Aminu Kano

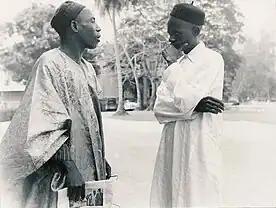

Aminu participated in the primary voting phase of the first parliamentary election in September 1951 for the Northern House of Assembly. His party, NEPU, secured victory with 12 out of the 26 seats allocated for Kano city, outperforming the other three parties, including Native Administration officials who collectively held six seats. The subsequent stage involved the final colleges, which elected candidates to the House of Assembly through a secret ballot. These colleges, comprising relatively small groups, each cast several hundreds votes or less. Despite NEPU's success in the earlier stages, Aminu was less fortunate in the final voting process, receiving 16 votes out of 68, and no NEPU member secured a position in the 1952 House of Assembly, which served as an electoral college for the House of Representatives. Four NEPU members, initially successful in the intermediate stage, found themselves competing against previously defeated candidates from the Native Authority during the final stage. Because of the outcome of the elections, it was perceived that British officials and the Native Authority had devised an electoral system that favoured the Native Authority, and "a high proportion of elected members became defenders of its interests". Sir Bryan Sharwood-Smith, former Governor of Northern Nigeria, 'wished' that Aminu had won the election as it "might have taken some of the bitterness out of Aminu's system" and that "[Northern Nigeria] needed all the able men it could muster, and of Aminu's ability there could be no question".